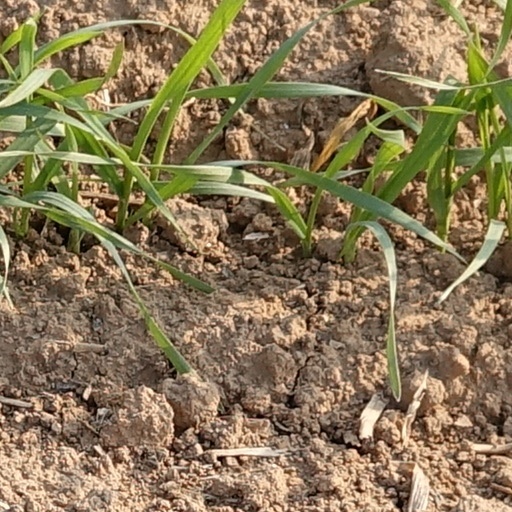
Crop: wheat